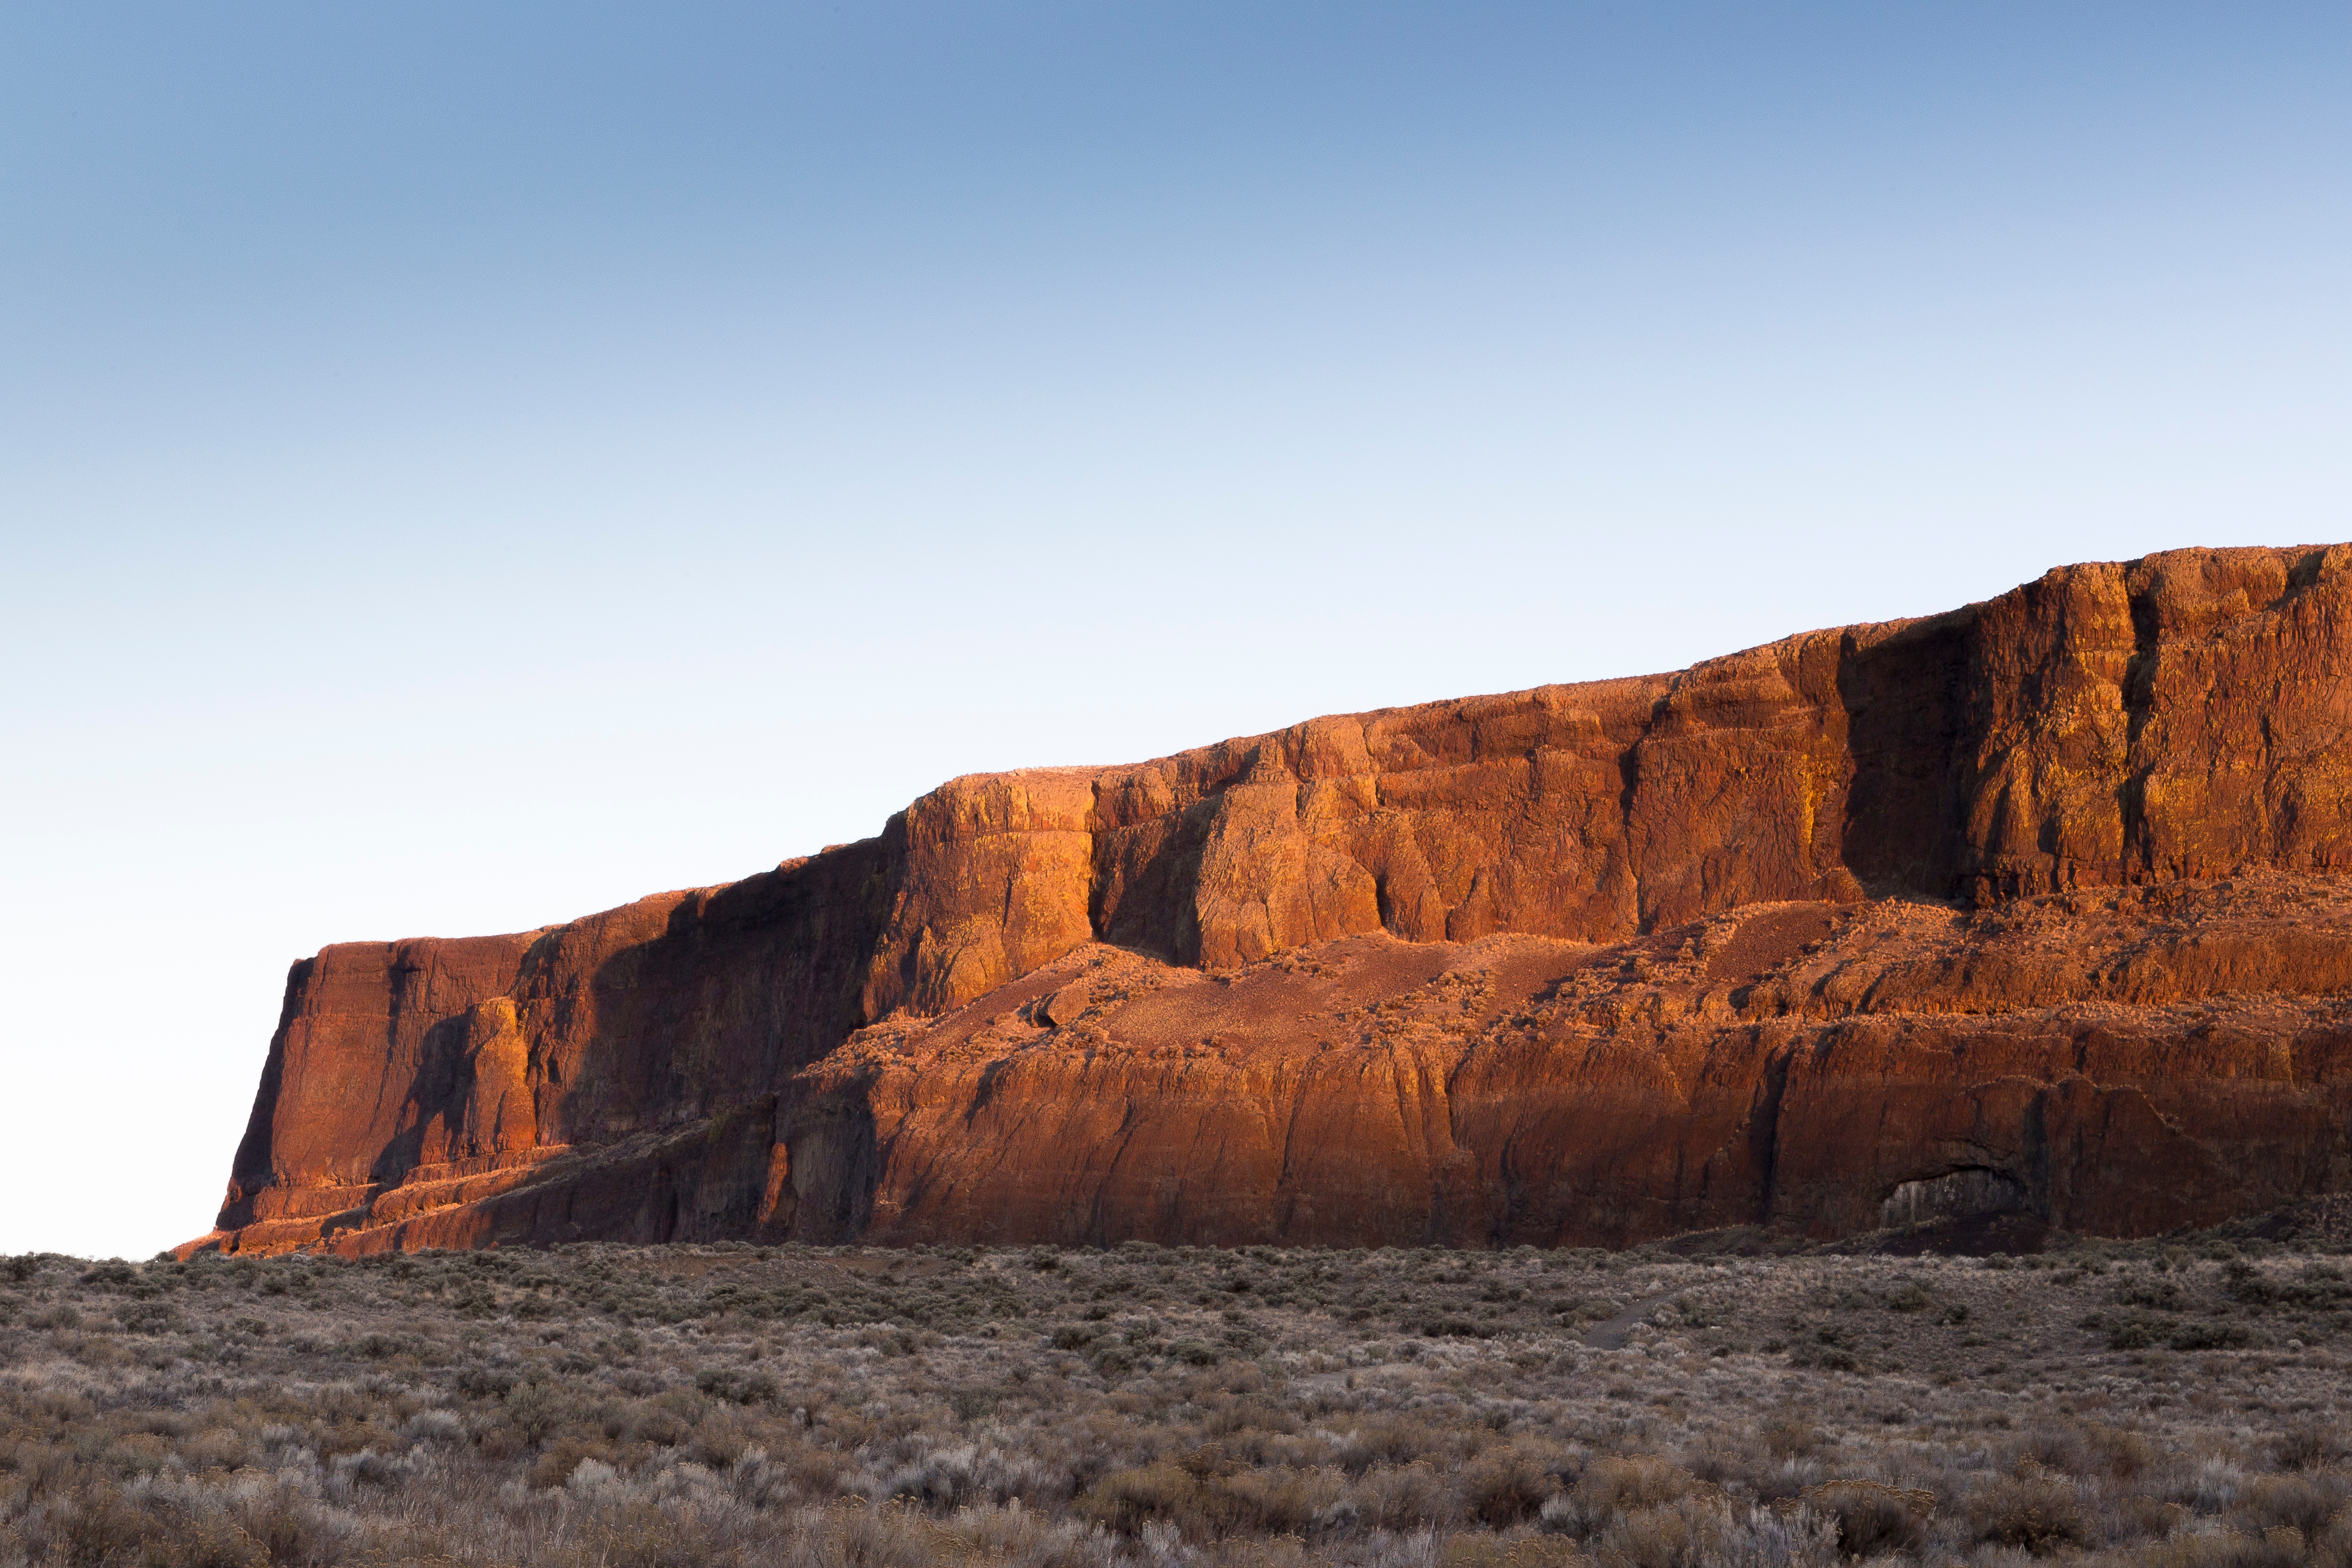
landscape, nature, outdoor, rock, wilderness, mountain, sunlight, texture, desert, valley, stone, summer, formation, cliff, arch, red, scenic, steep, canyon, terrain, material, erosion, illuminated, geology, badlands, plateau, vertical, wadi, butte, landform, natural environment, geographical feature